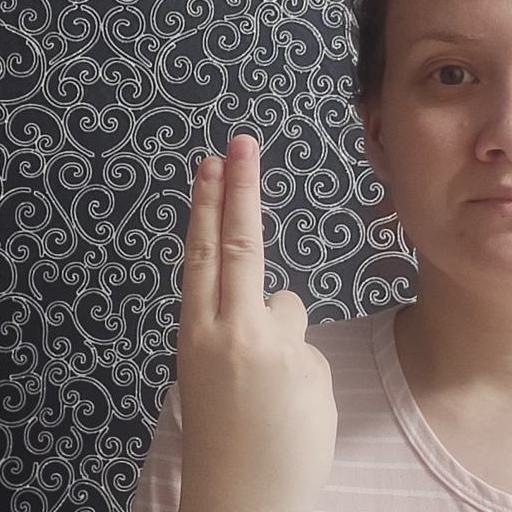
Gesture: two_up_inverted